Calvatia gigantea

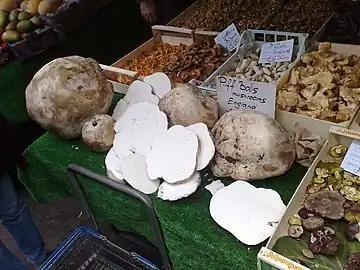
Puffball mushrooms on sale at a market in England, showing slices uniform and white all the way through

The large white mushrooms are edible when young, as are all true puffballs, but they can cause digestive issues if the spores have begun to form—as indicated by the flesh being yellowish or greenish-brown instead of pure white. An overripe puffball will fall apart when touched or if cut open, and should be discarded. Some people experience a laxative effect from eating this species.